Paris Las Vegas

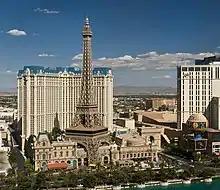
Paris Las Vegas in 2010

Paris Las Vegas is a casino hotel on the Las Vegas Strip in Paradise, Nevada. It is owned and operated by Caesars Entertainment. Property features include a casino, 3,672 hotel rooms, a 1,400-seat performance theater, and various restaurants. The Paris-themed resort also includes a half scale replica of the Eiffel Tower, rising . Replicas of other Paris landmarks are featured as well, including the Arc de Triomphe, the Louvre, the Paris Opera House, and the Musée d'Orsay.